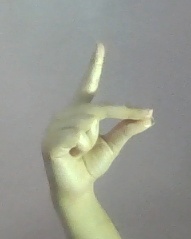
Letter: ta